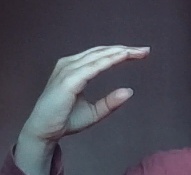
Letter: jeem